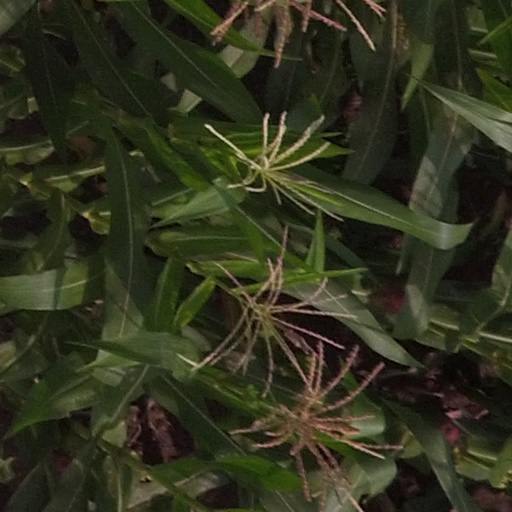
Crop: maize; corn